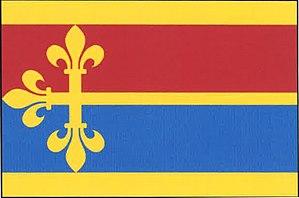
Daleké Dušníky est une commune du district de Příbram, dans la région de Bohême-Centrale, en République tchèque. Sa population s'élevait à 407 habitants en 2020.
La « croix scandinave » est un motif se retrouvant sur les drapeaux de certains pays nordiques, bien qu'on puisse les trouver aussi sur des drapeaux d'autres pays ou régions du monde.